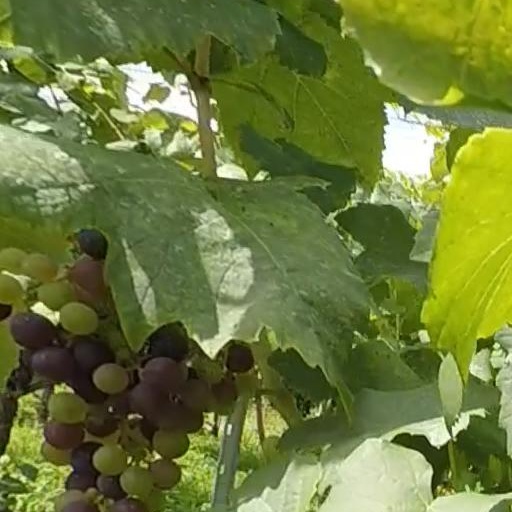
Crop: grape